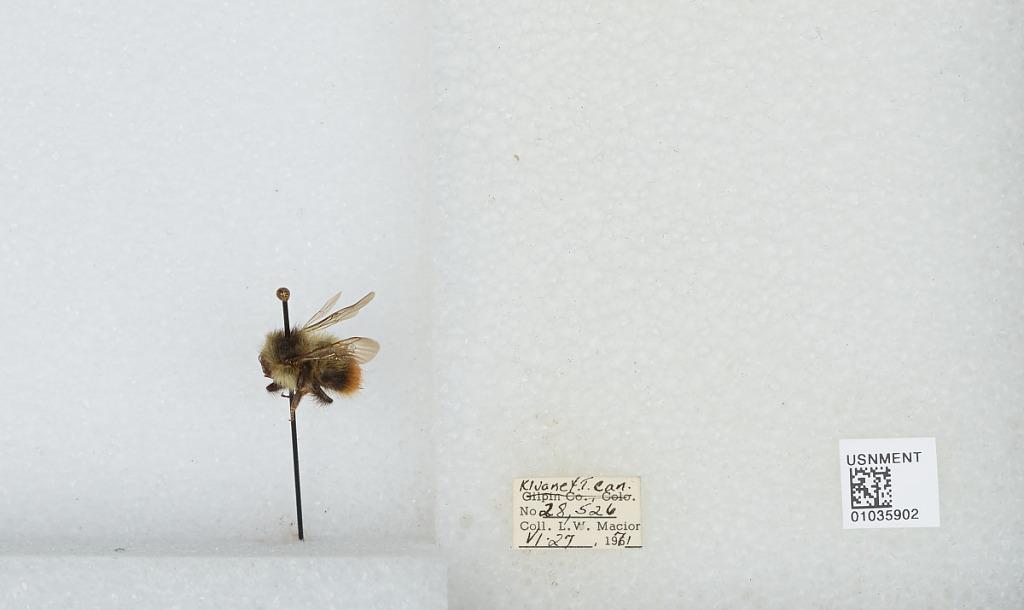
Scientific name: Bombus (Pyrobombus) mixtus Cresson
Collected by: L. Macior
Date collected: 1971-6-27
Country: Canada
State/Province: Yukon Territory
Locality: Kluane
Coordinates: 60.75, -139.5